Peter Johnsen Rooming House

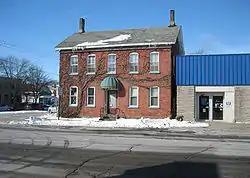

The Peter Johnsen Rooming House is an historic building near downtown Sycamore, Illinois. The red brick structure stands in the 100 block of South Main Street and is considered a contributing structure to the overall historic integrity of the Sycamore Historic District. The district was added to the National Register of Historic Places in May 1978.